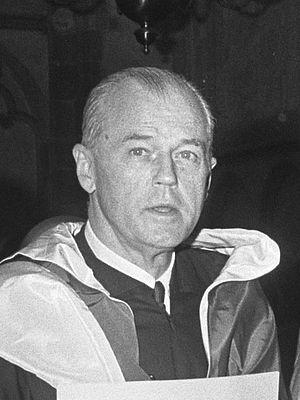
Robert Jemison Van de Graaff est un physicien américain qui est à l'origine de la machine électrostatique qui porte son nom.